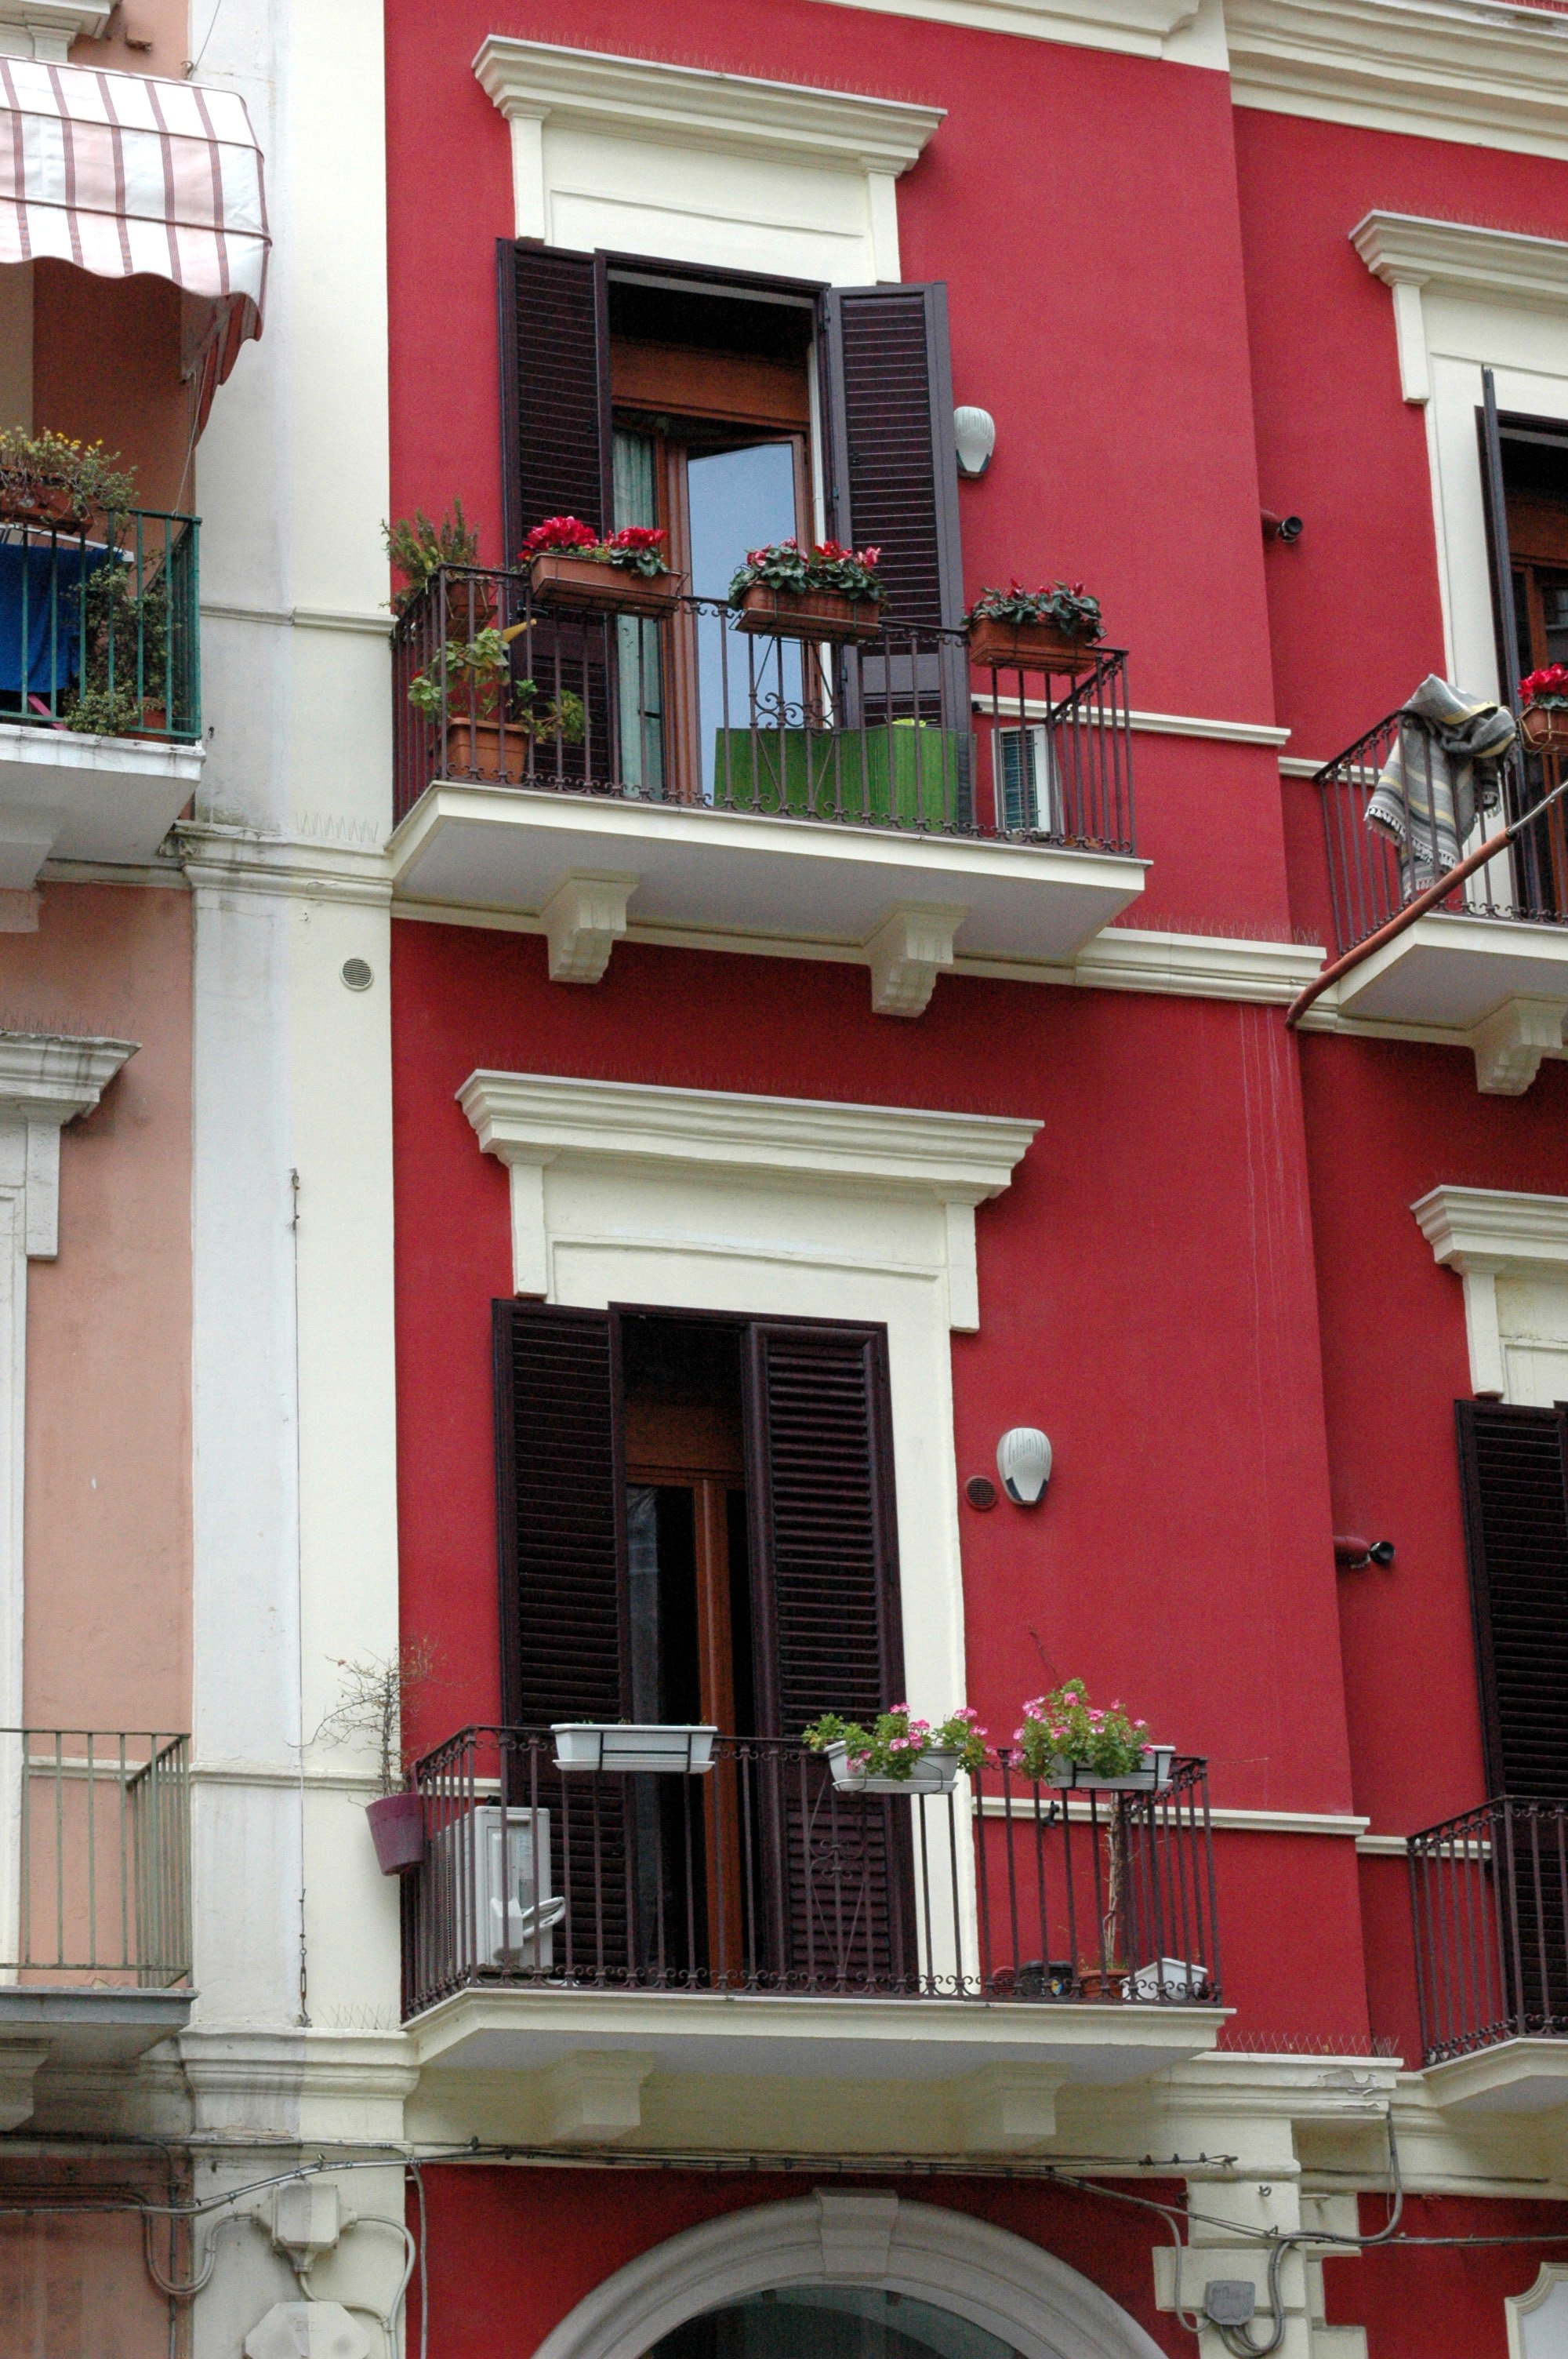
architecture, people, house, window, building, restaurant, city, home, balcony, red, italy, facade, property, apartment, interior design, colors, condominium, neighbourhood